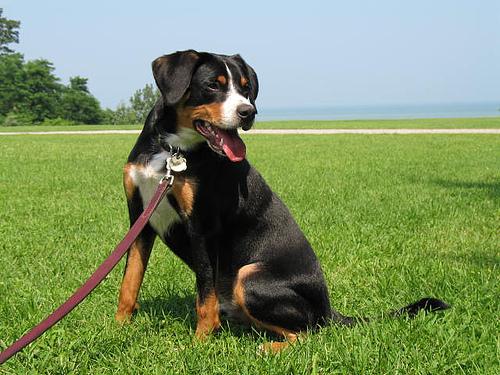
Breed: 221-n000055-EntleBucher